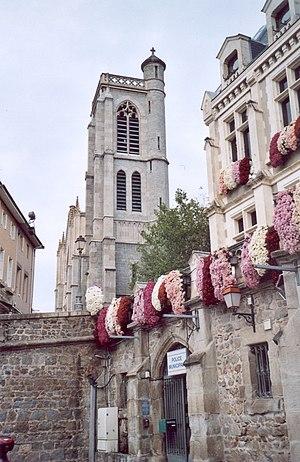
Église Saint-Galmier.
Saint-Galmier est une commune française située dans le département de la Loire en région Auvergne-Rhône-Alpes.